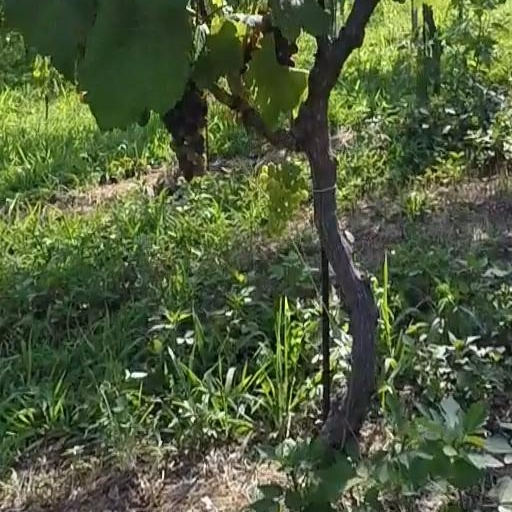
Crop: grape